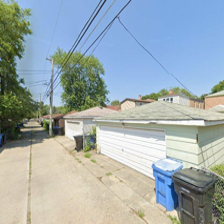
Label: streetView